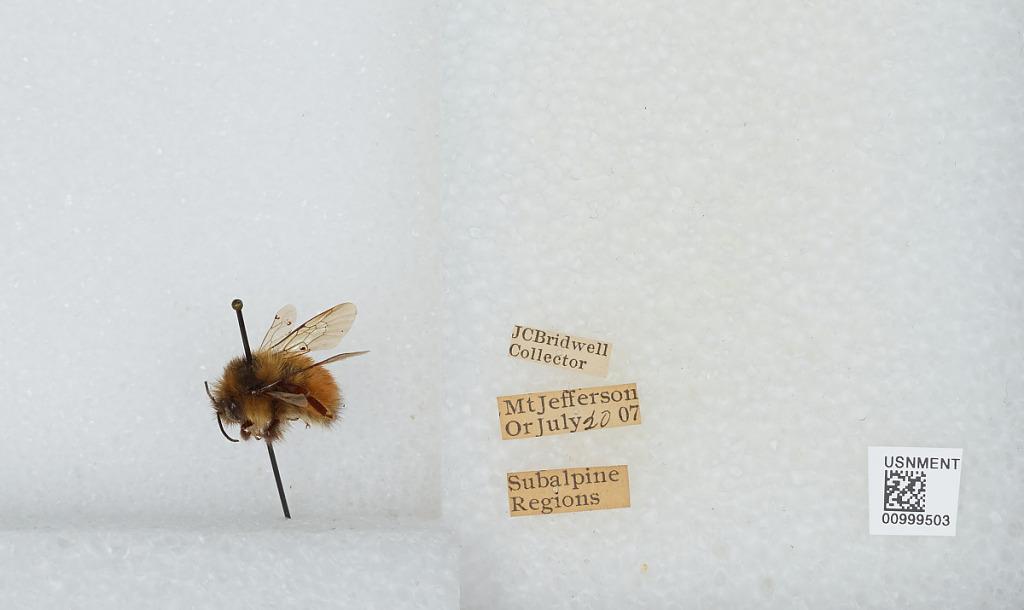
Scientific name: Bombus (Pyrobombus) melanopygus Nylander
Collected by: J. Bridwell
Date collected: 1907-7-20
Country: United States
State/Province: Oregon
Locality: Mount Jefferson
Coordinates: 44.6742, -121.799